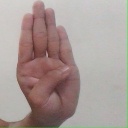
अक्षर: ब